Tim McGraw

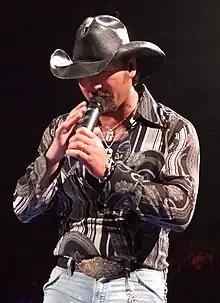
McGraw performing during the Soul2Soul Tour, July 2006 photo by T. Scott/Sisters Photography

In 2000, McGraw released his first "Greatest Hits" album, which topped the country albums charts for nine weeks and sold nearly 6 million copies, making this one of the biggest-selling albums in the modern country market. In the latter half of the year, he and Hill went out on the Soul2Soul Tour, playing to sellout crowds in 64 venues, including Madison Square Garden. The tour was one of the top tours of any genre in the U.S. It was also the leading country tour of 2000. While in Buffalo, New York, McGraw and Kenny Chesney became involved in a scuffle with police officers after Chesney attempted to ride a police horse. McGraw came to Chesney's aid after police officers nearby believed the horse was being stolen and tried to arrest him. The two were arrested and charged with assault but were later cleared. During a concert with the George Strait Country Music Festival several weeks later, Hill, dressed as a police officer, made an unscheduled appearance at the end of McGraw's set and led him off the stage.